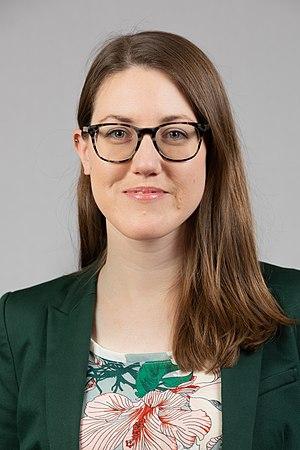
Miriam Dahlke, Landtag de Hesse, Wiesbaden, 3 avril 2019